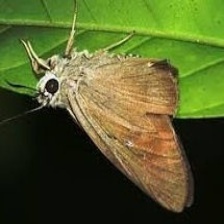
Species: COMMON BANDED AWL